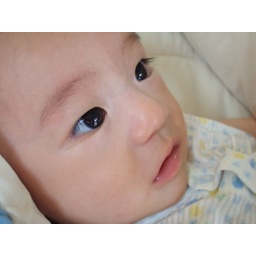
Shot by My Little Rascal. Such a beautiful fair skin my son has...am green in envy.